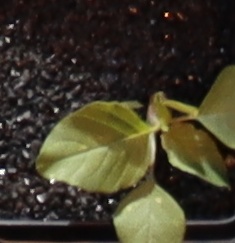
Label: Redroot Pigweed